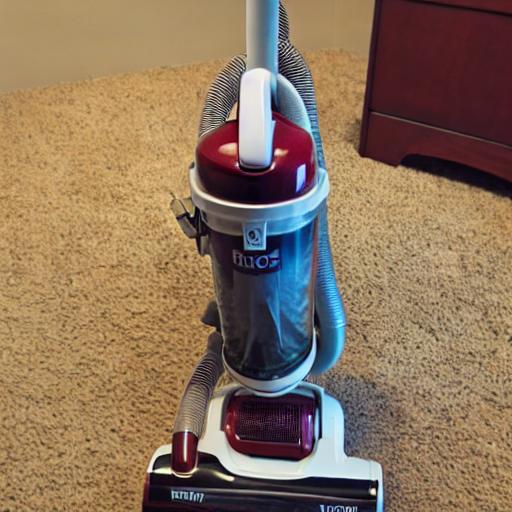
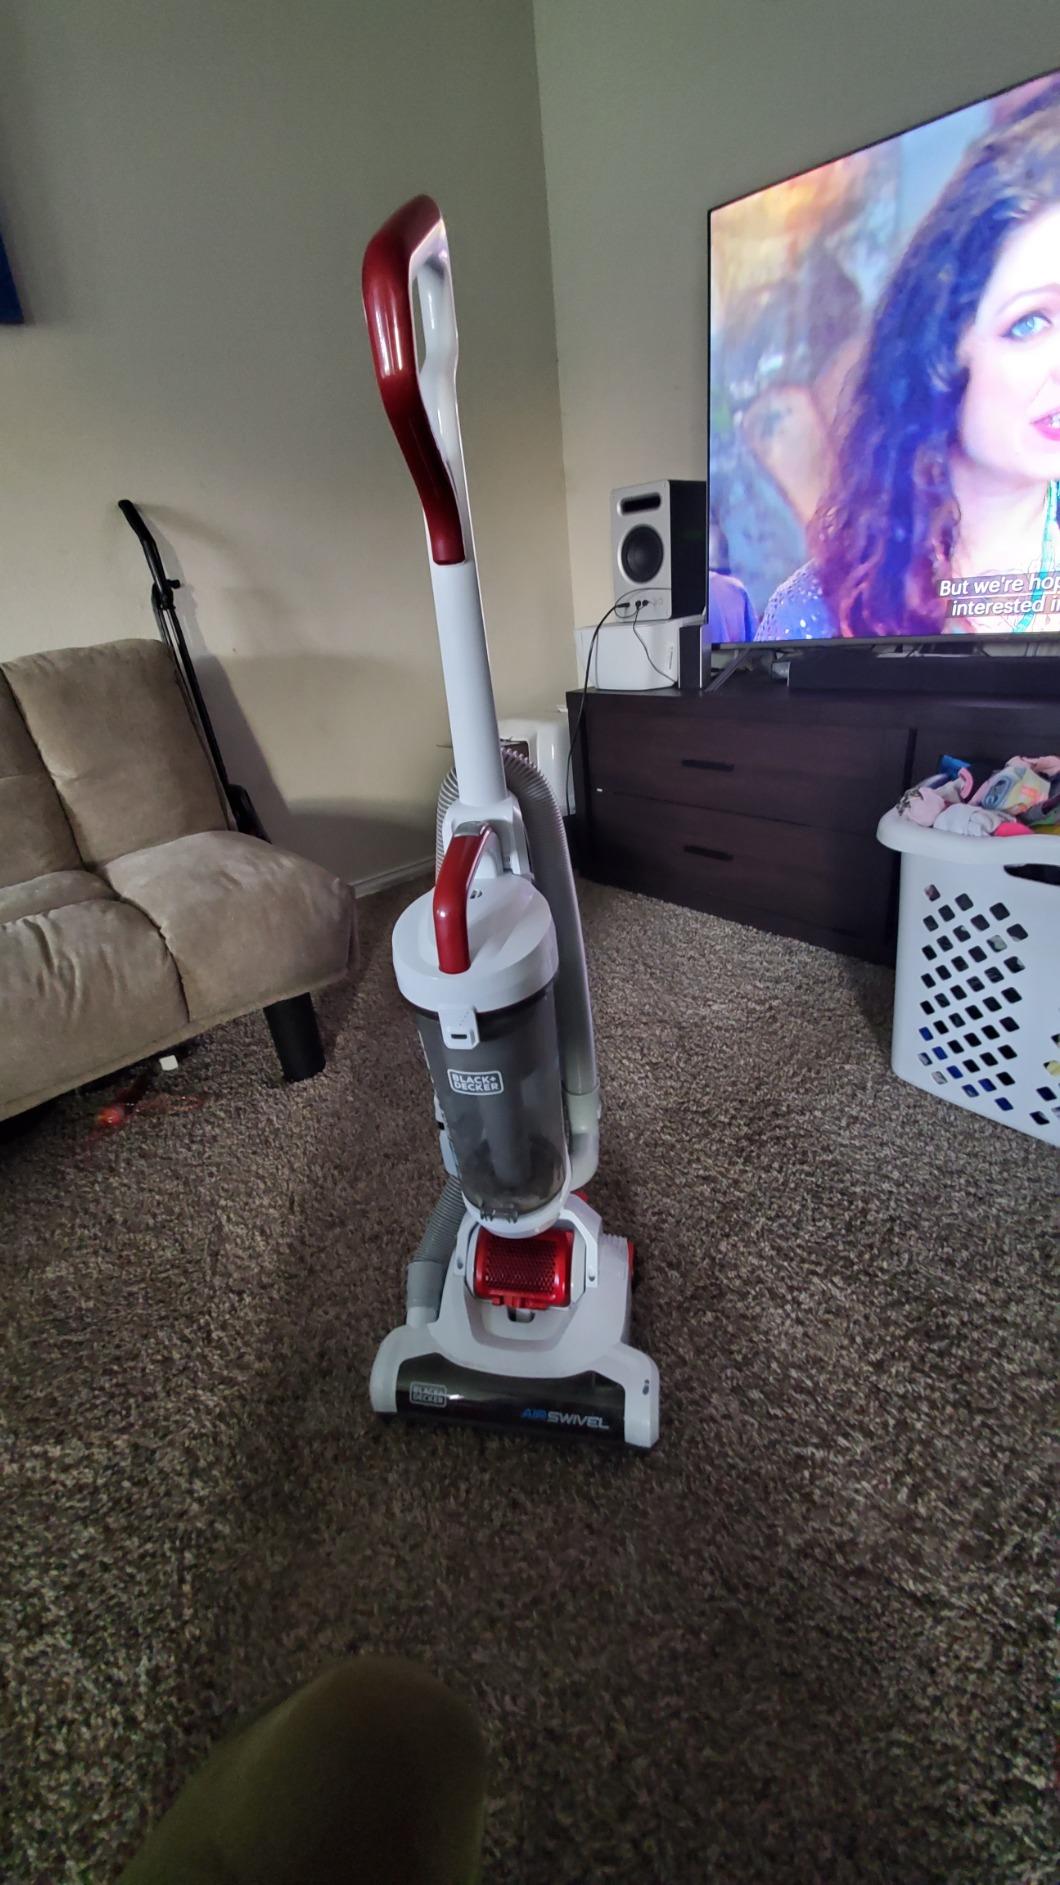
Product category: items_vacuum
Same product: no